Dremel

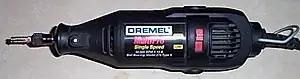
A single-speed Dremel 'MultiPro' electric die grinder.

Dremel is a multinational brand of power tools, focusing on home improvement and hobby applications. Dremel is known primarily for its rotary tools, such as the Dremel 3000, 4000 and 8200 series, which are similar to the pneumatic die grinders used in the metalworking industry by tool or moldmakers. Dremel later expanded its product range and now produces butane tools, benchtop and hand-held saws and oscillating tools. The company was purchased by Robert Bosch GmbH in 1993, and is now a division of the Robert Bosch Tool Corporation.